Taisheng South Road station

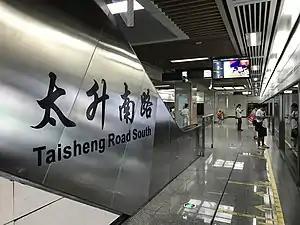

Taisheng South Road, formerly known as Taisheng Road South, is a station on Line 4 of the Chengdu Metro in China.